Branches of the House of Romanov

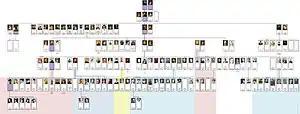

The Russian Imperial Family was split into four main branches named after the sons of Emperor Nicholas I: